Croatian national costume

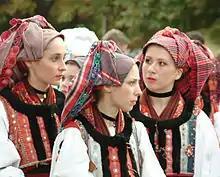
Croatian girls in folklore costume in Hungary

The islands of Croatia have the most variation in dress due to their geographic distance and isolation from one another. They find more similarity with Dalmatia and Istria, but many have their own unique styles not seen elsewhere.